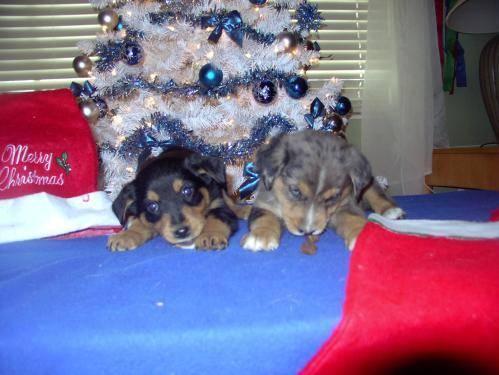
dog